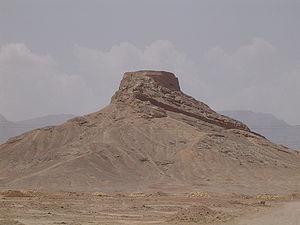
Le zoroastrisme s'est développé en Iran au VIIᵉ siècle av. J.-C., puis est plus tard devenu la religion officielle de l'empire Sassanide, qui a régné sur l'Iran pendant quatre siècles avant la conquête par les arabes. Après l'incorporation de l'Iran aux territoires sous joug arabe, la majorité de la population d'Iran s'est convertie à l'islam, et ce processus a certainement été terminé vers le Xᵉ siècle. On estime aujourd'hui le nombre des zoroastriens entre 32 et 45 000 en Iran, principalement concentrés à Téhéran, Kerman et Yazd.